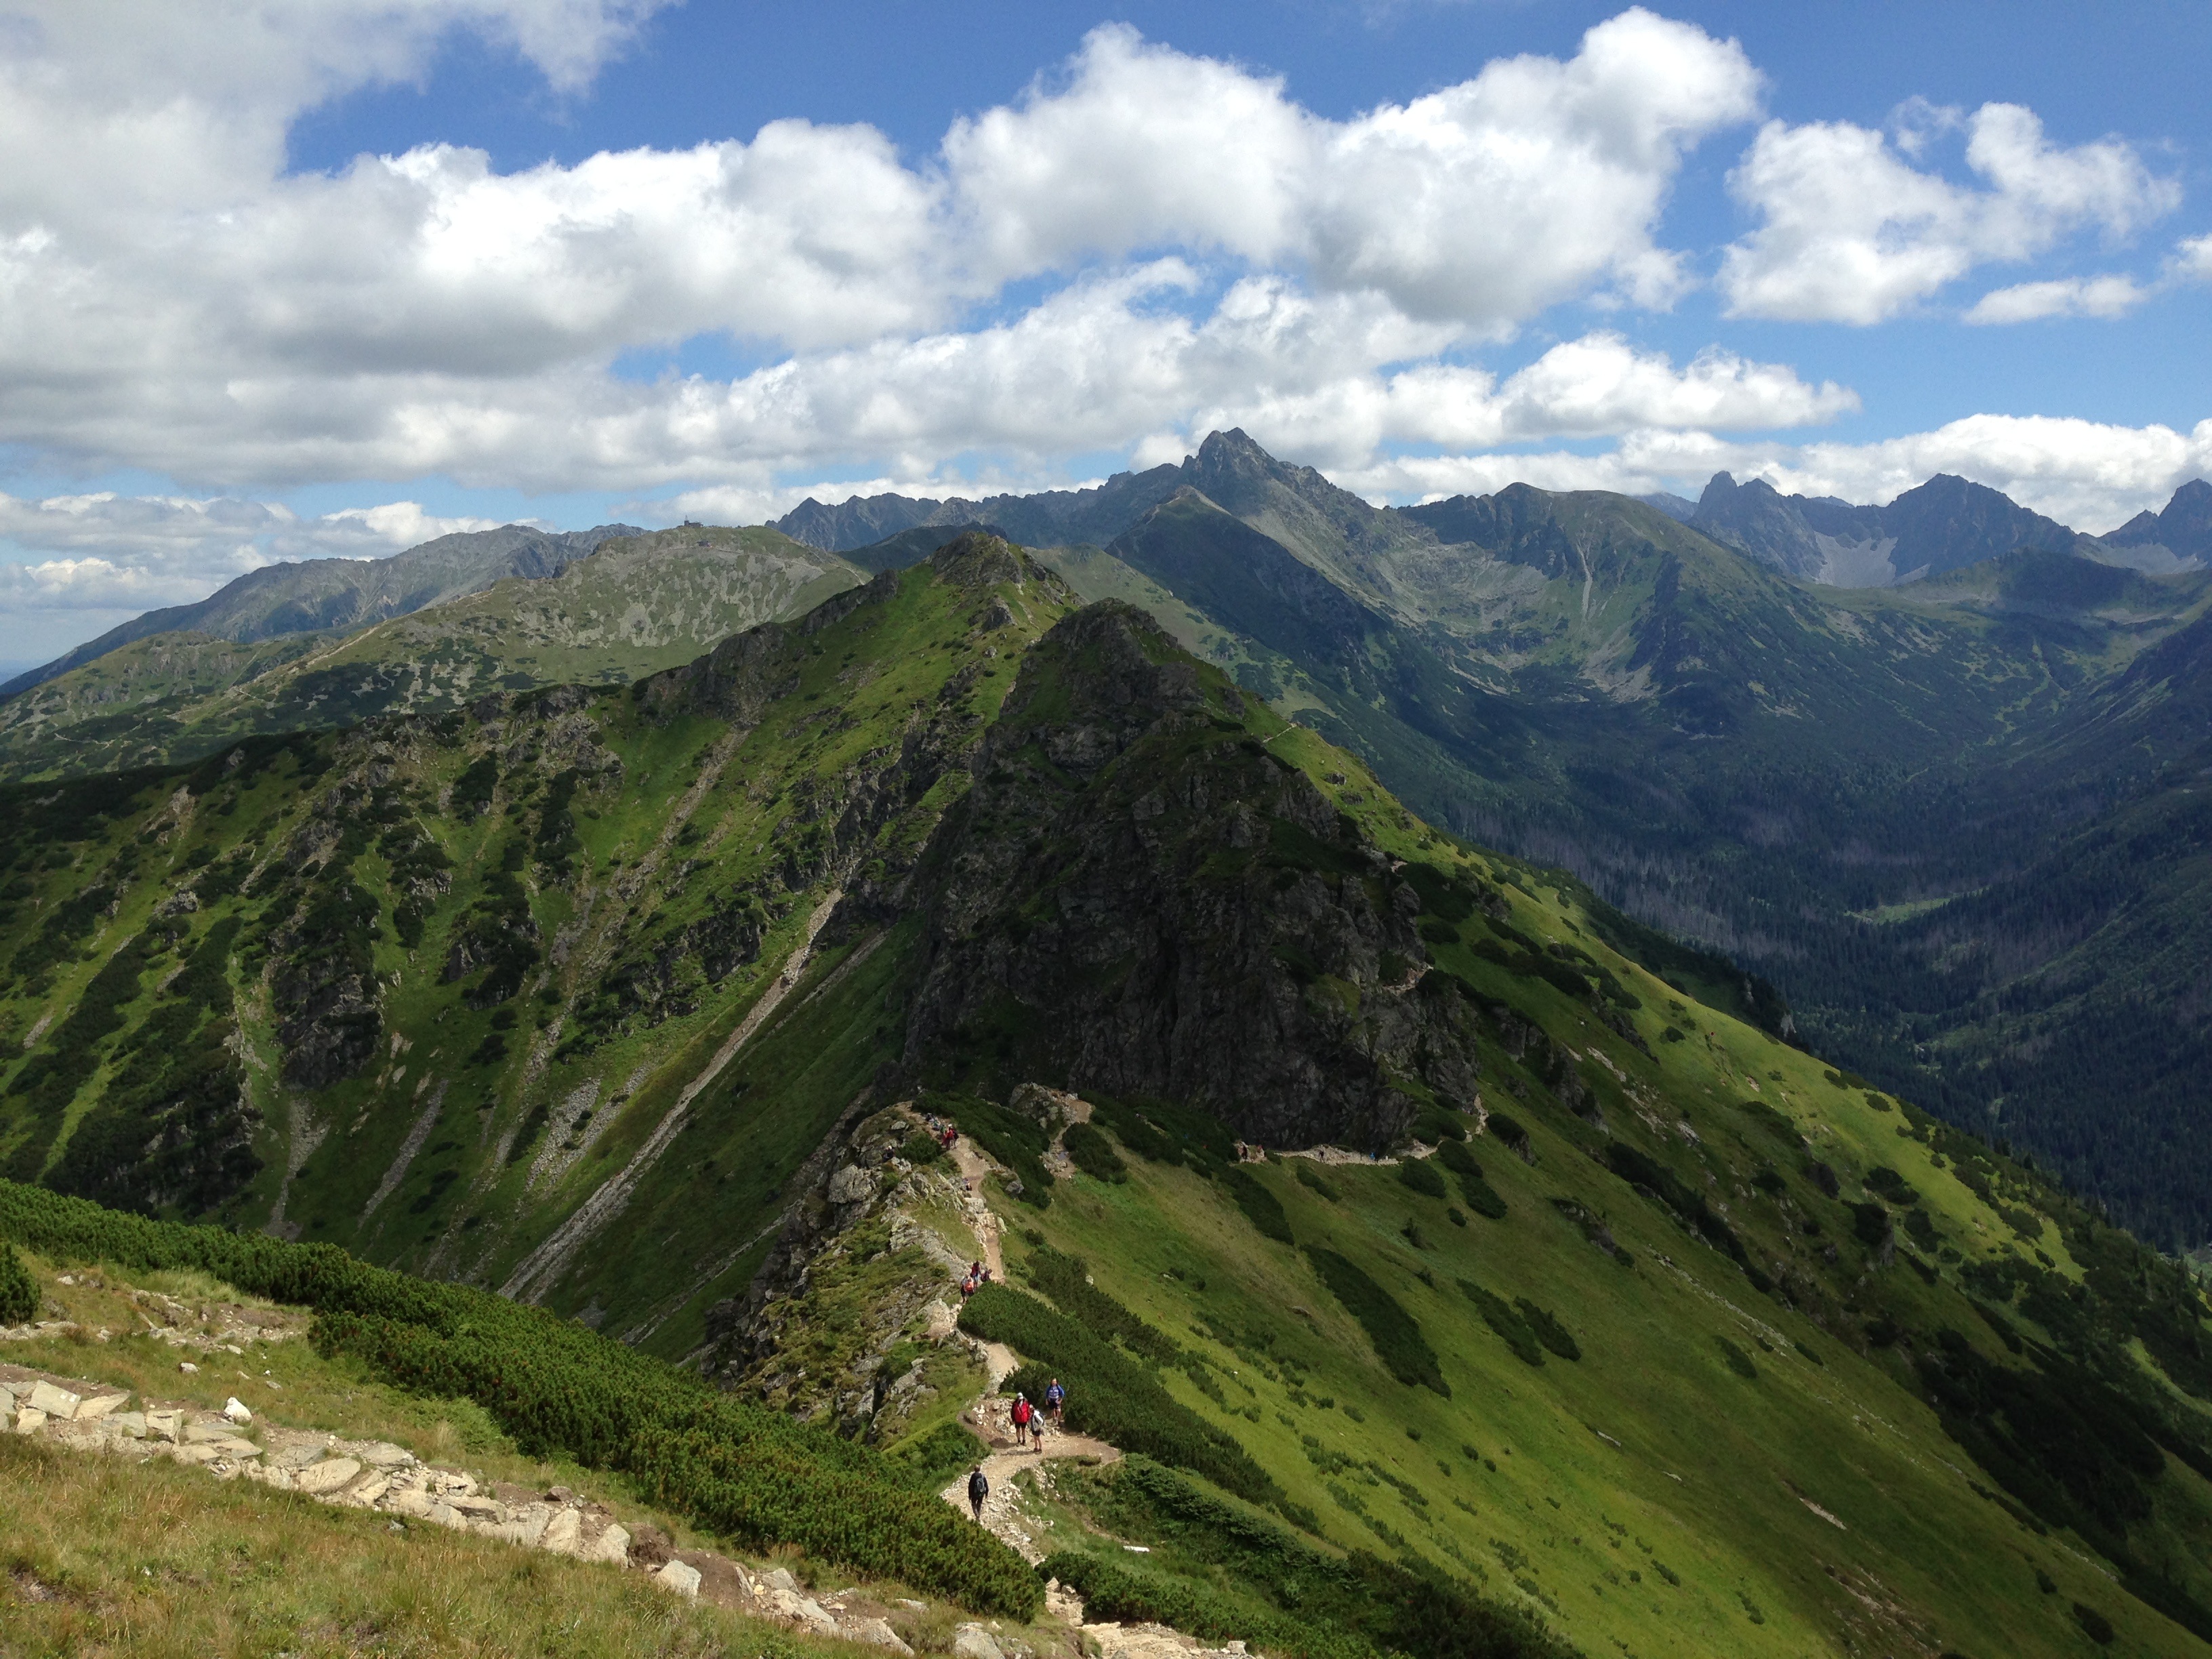
landscape, walking, mountain, meadow, hill, adventure, valley, mountain range, highland, ridge, summit, mountains, alps, grassland, plateau, fell, loch, tatry, landform, the high tatras, mountain pass, hill station, geographical feature, mountainous landforms